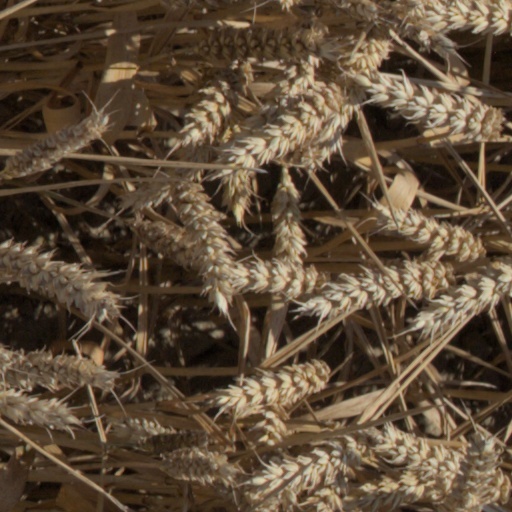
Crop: wheat